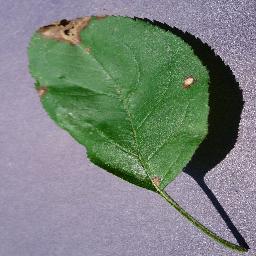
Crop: apple
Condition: black_rot